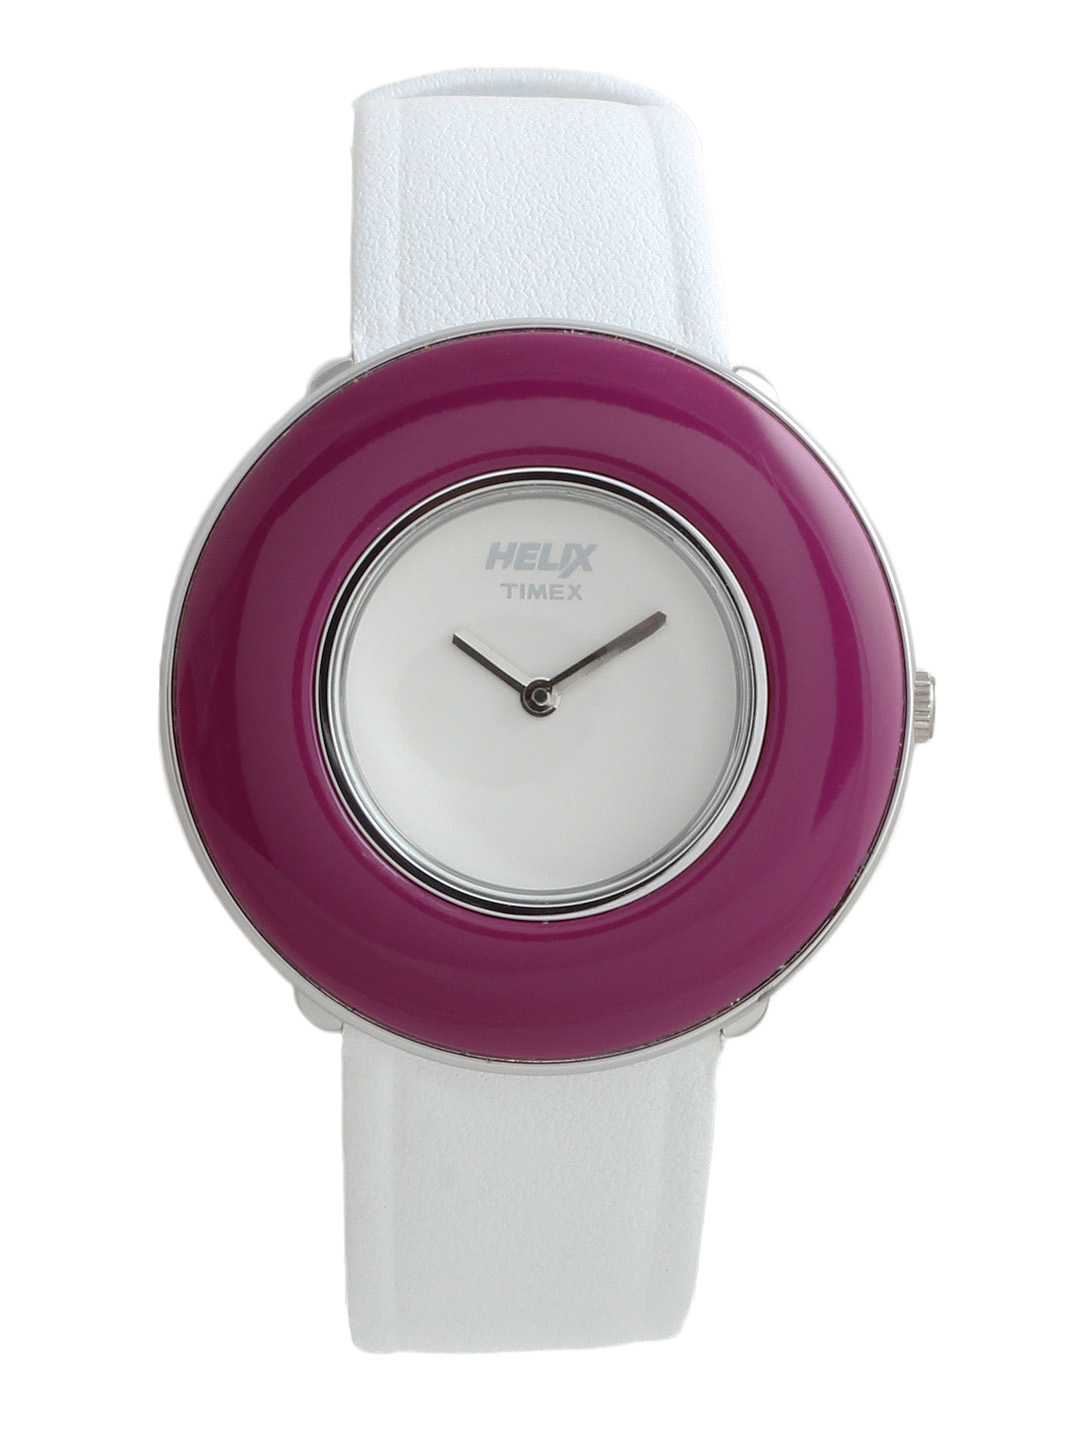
Helix Women White Dial Watch
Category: Accessories / Watches / Watches
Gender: Women
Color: White
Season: Winter 2016
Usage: Casual